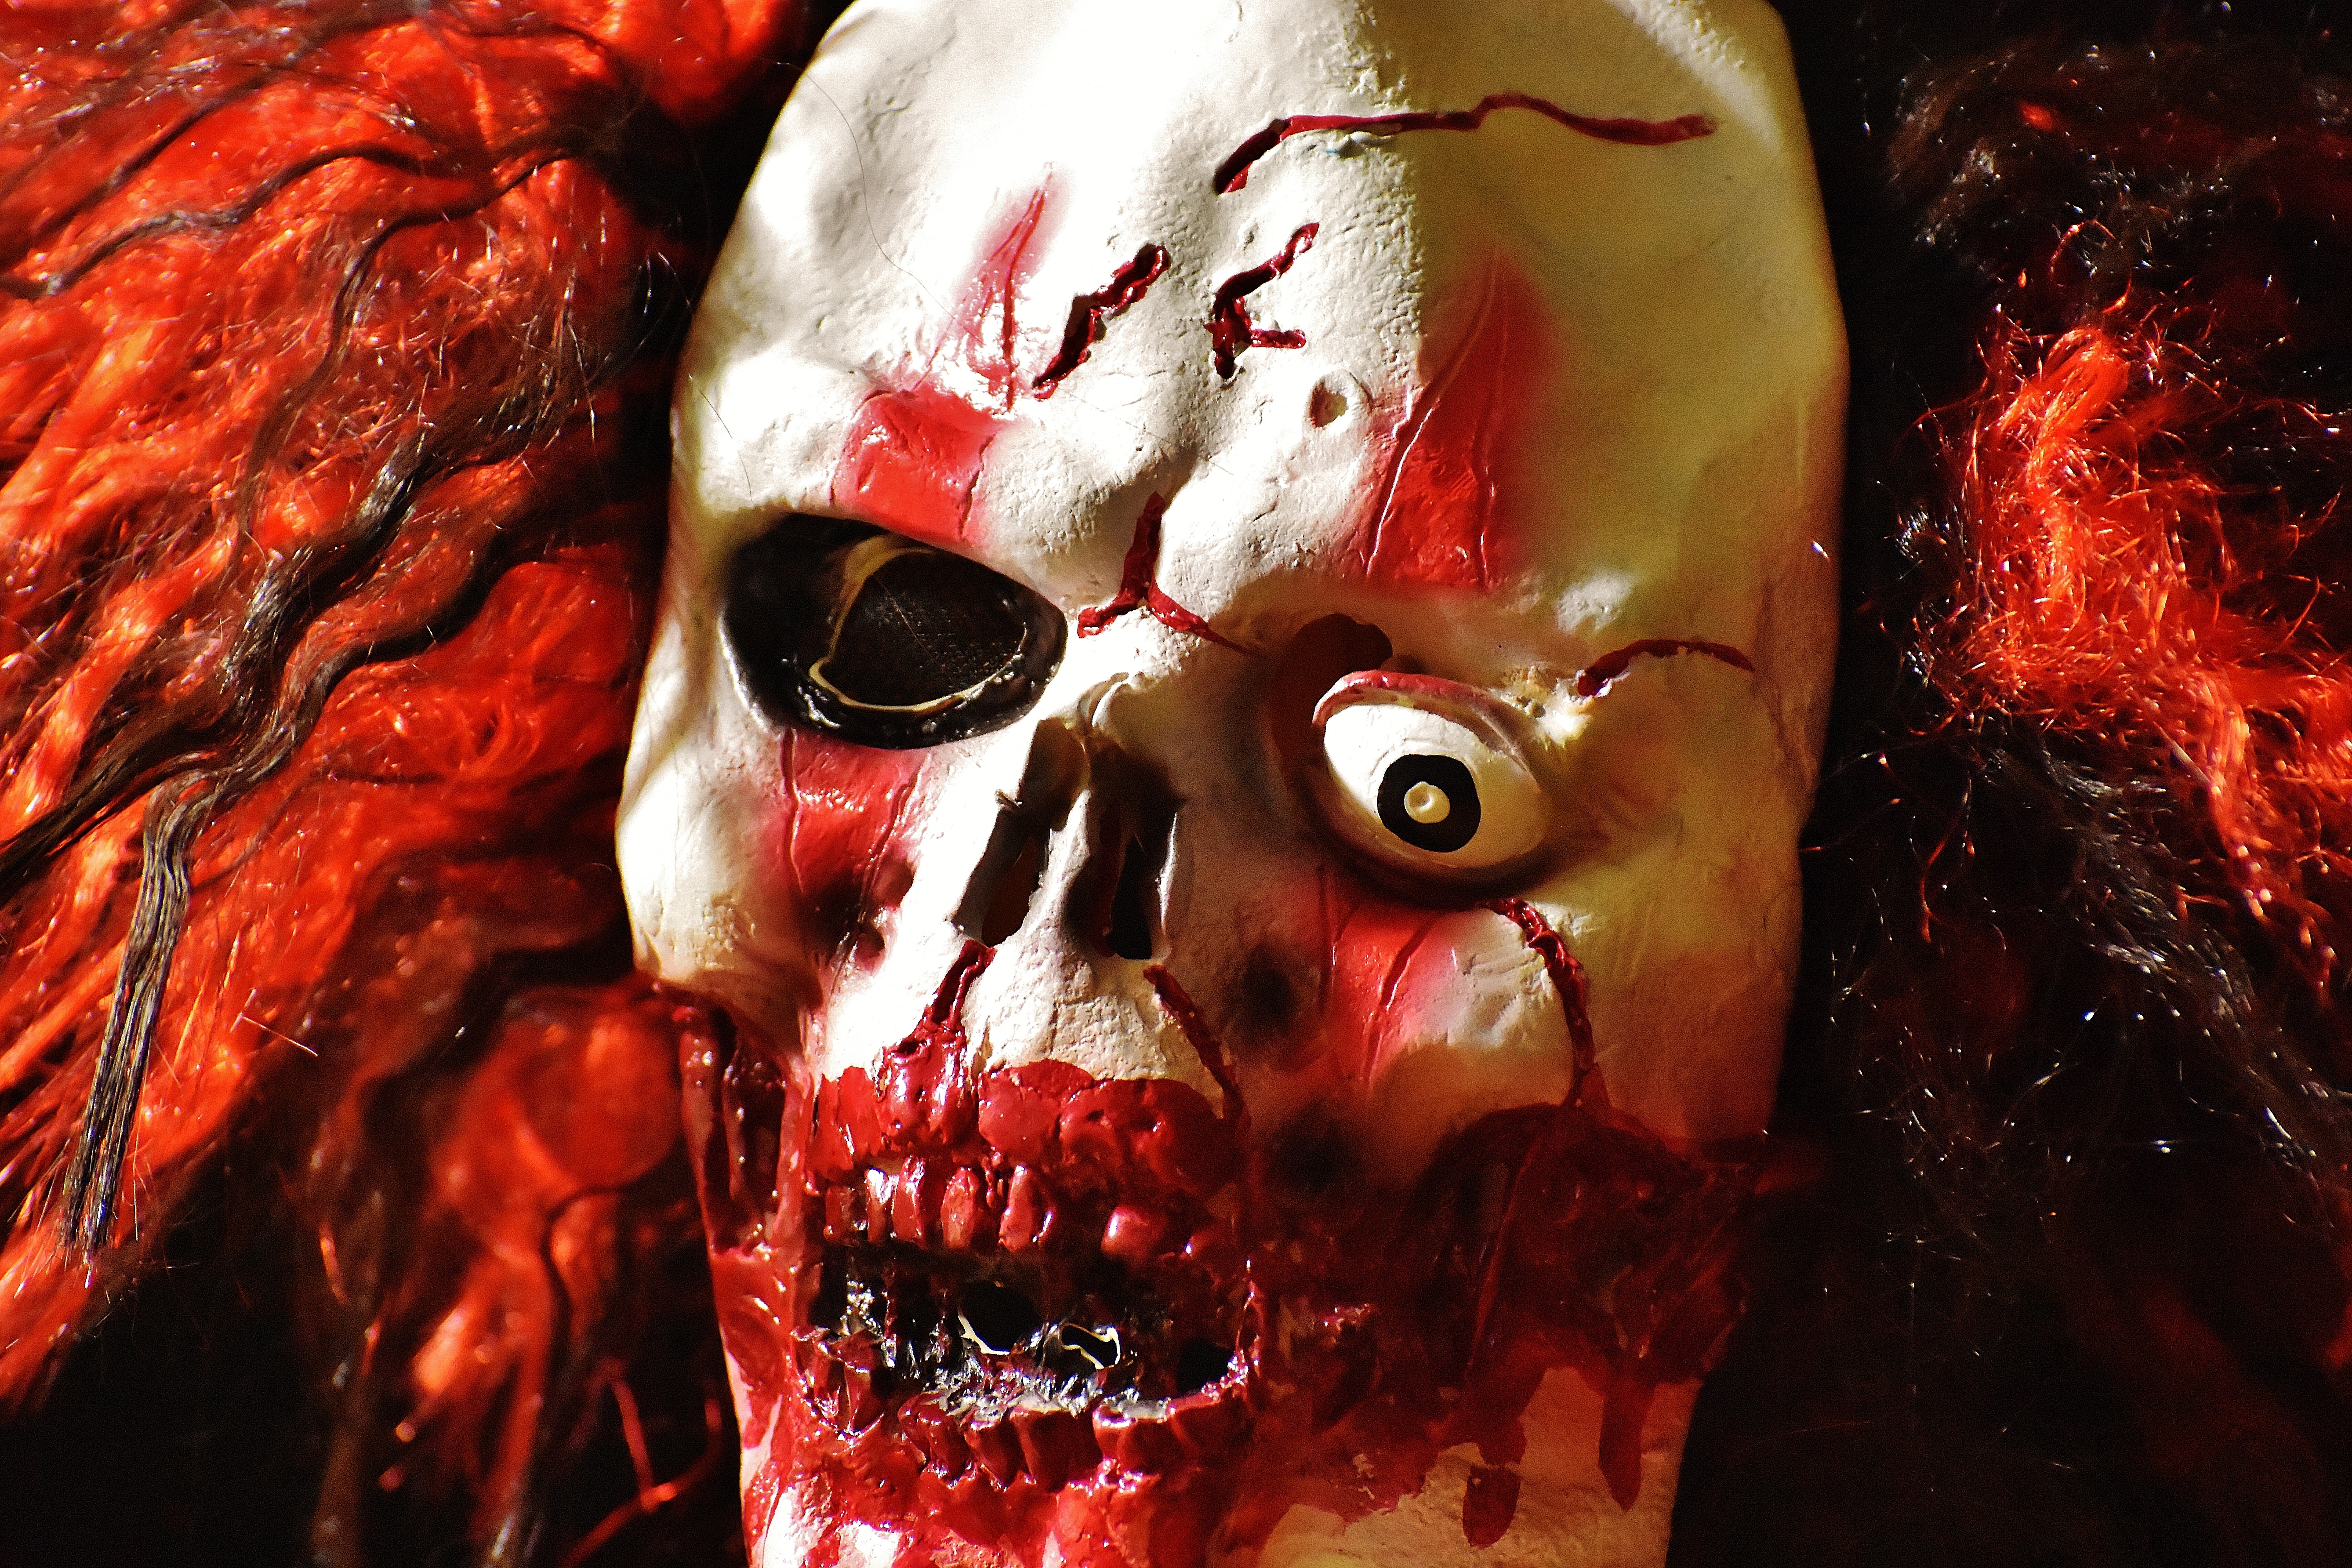
red, color, darkness, art, mask, zombie, creepy, bloody, masque, horror clown, special effects